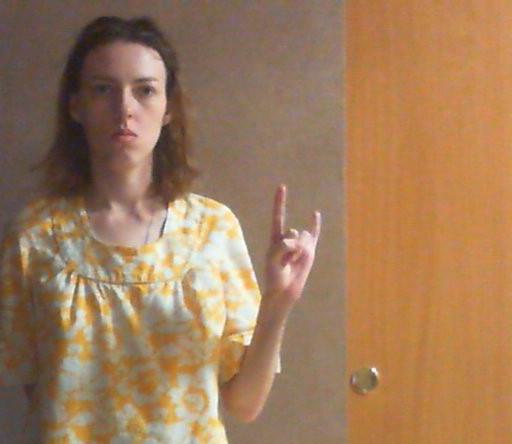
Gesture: rock